Wisin

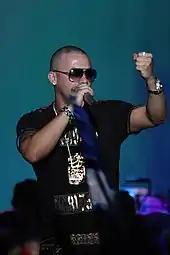
Wisin in 2008

Juan Luis Morera Luna (born December 19, 1978), known professionally as Wisin, is a Puerto Rican reggaeton rapper, singer and record producer, best known as a member of the reggaeton duo Wisin & Yandel. Wisin is noted for his unique and aggressive style of rapping.